Pteranodon sternbergi

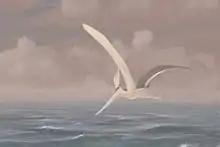
Restoration of a male "P. sternbergi"

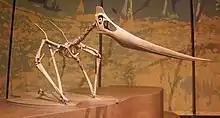
Reconstruction of a female "P. sternbergi" skeleton (specimen NMC41-358), with a small crest

"Pteranodon sternbergi" is one of the two widely recognized species of "Pteranodon". Alexander Kellner has argued that "Pteranodon sternbergi" should be classified in a separate genus, "Geosternbergia", but other pterosaur researchers have regarded this split as unwarranted and continued to classify it as a species of "Pteranodon". Kellner also classified a specimen previously identified as "Pteranodon longiceps" as a second species of "Geosternbergia", "G. maiseyi".